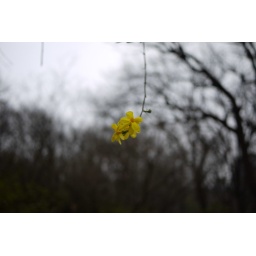
little yellow flower in the cold air